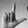
ASL letter: L